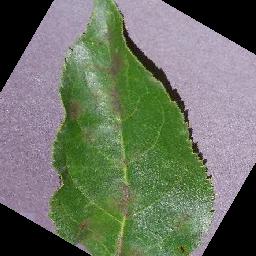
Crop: apple
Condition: scab